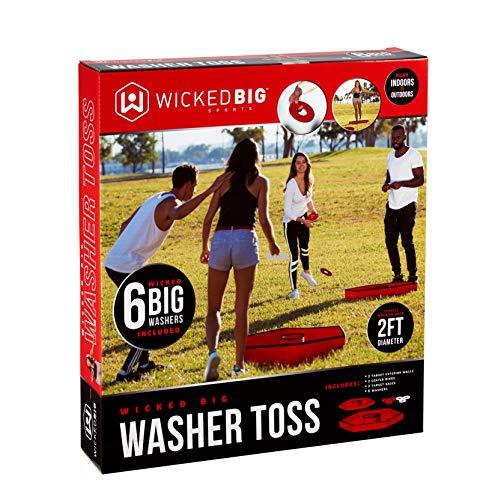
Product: Wicked Big Sports Washer Toss-Supersized Washer Toss Portable Outdoor Sport Tailgate Backyard Beach Game
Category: Sports & Outdoors | Sports & Fitness | Leisure Sports & Game Room | Outdoor Games & Activities
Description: Wicked Big Sports Washer Toss is a supersized version of classic washer toss.
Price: $26.19
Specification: ProductDimensions:13.4x3x15inches|ItemWeight:6.36pounds|ShippingWeight:6.36pounds(Viewshippingratesandpolicies)|ASIN:B07MT7QVB8|Itemmodelnumber:B07MT7QVB8|Manufacturerrecommendedage:14months-8years